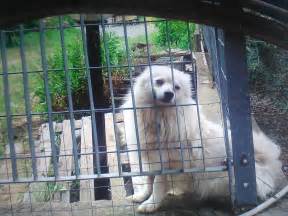
Label: dog